Fenghuang Mountain (Shenzhen)

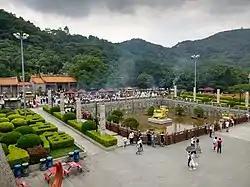

Like Wutong Mountain, Fenghuang Mountain is a major site of Buddhist culture in Shenzhen. Fengyan Temple is influential in Bao'an District and the surrounding area, with incense left burning throughout the year. Construction of the temple began in 1297 during the Southern Song dynasty; it was built by descendants of Wen Tianxiang. Today it attracts many worshippers from other parts of the Pearl River Delta, who come to burn incense and pray to Buddha to bring good fortune to themselves and their families.